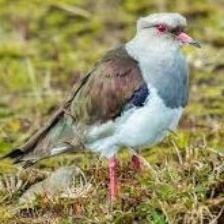
Species: ANDEAN LAPWING
Scientific name: VANELLUS RESPLENDENS